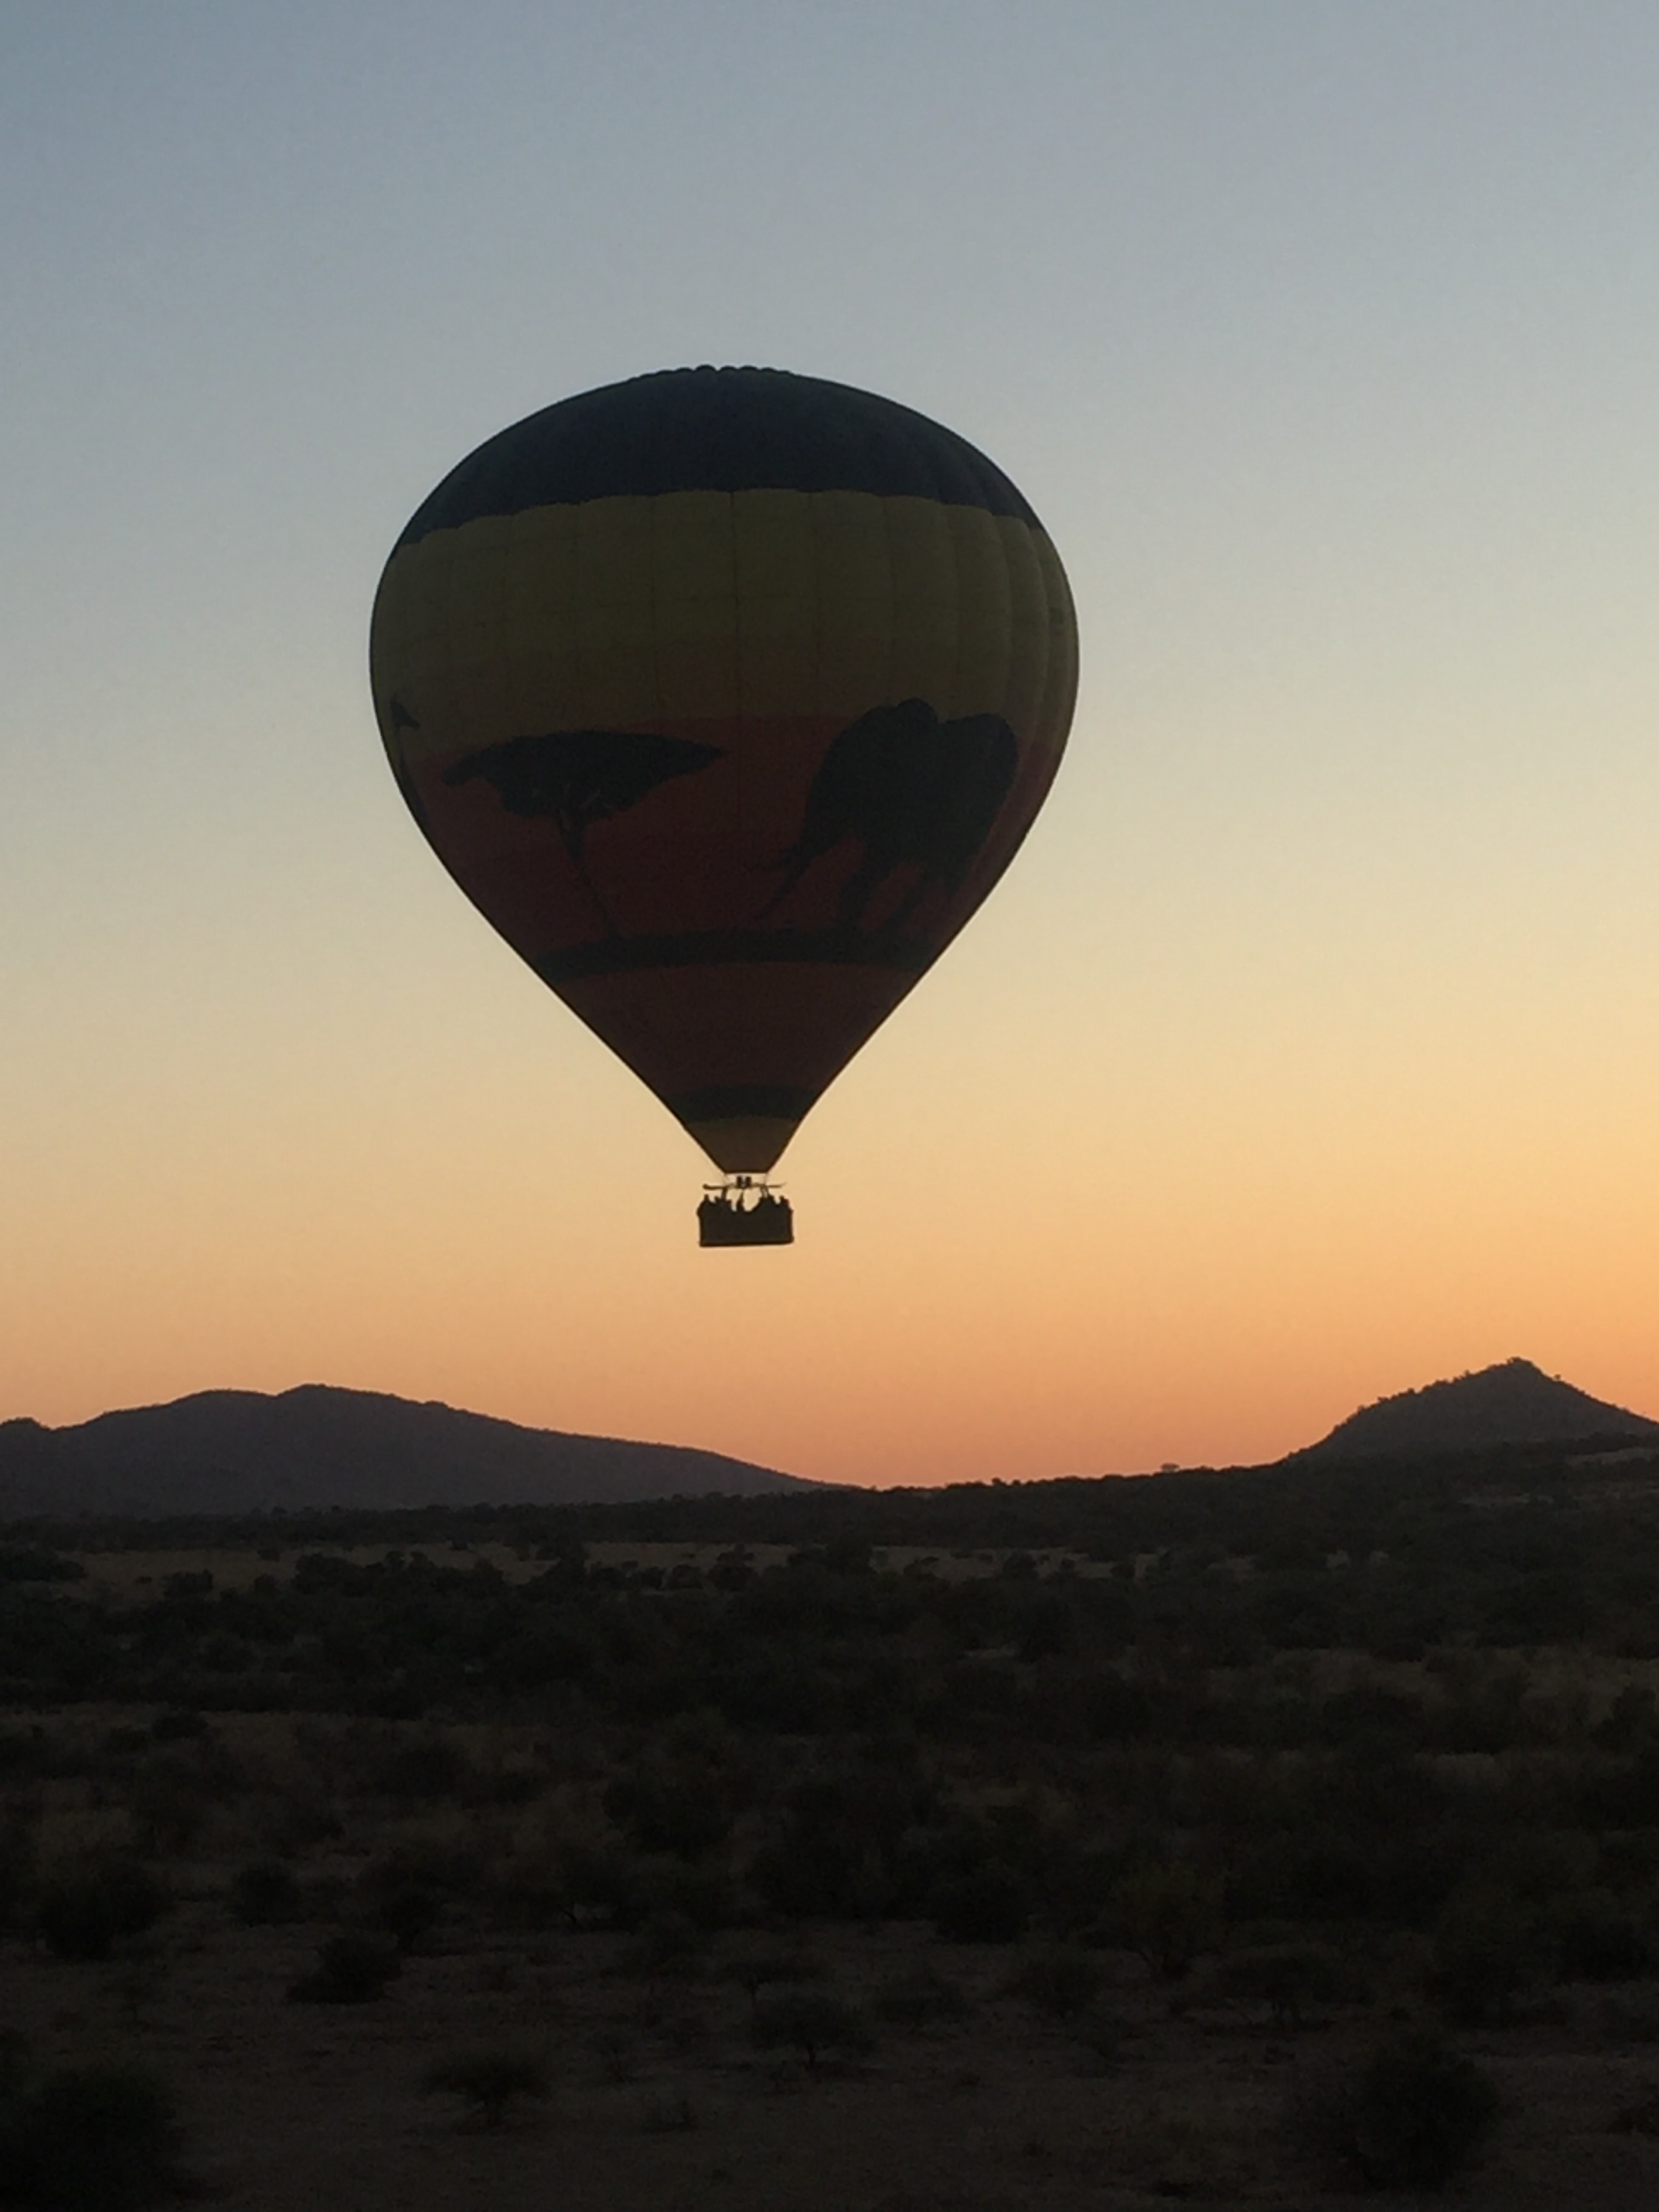
silhouette, sky, sunset, balloon, hot air balloon, aircraft, reflection, vehicle, flight, africa, toy, hot air ballooning, hot air ballon, atmosphere of earth